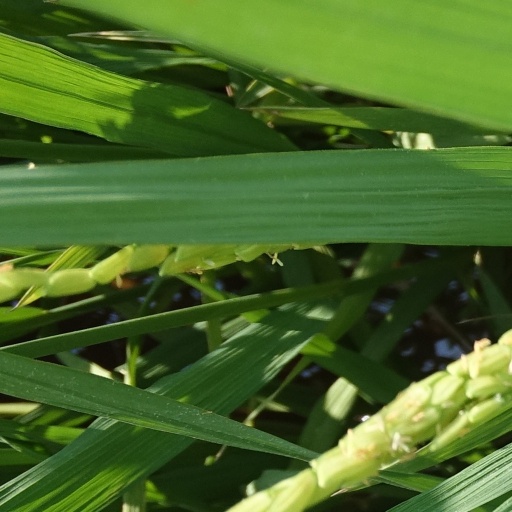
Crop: rice